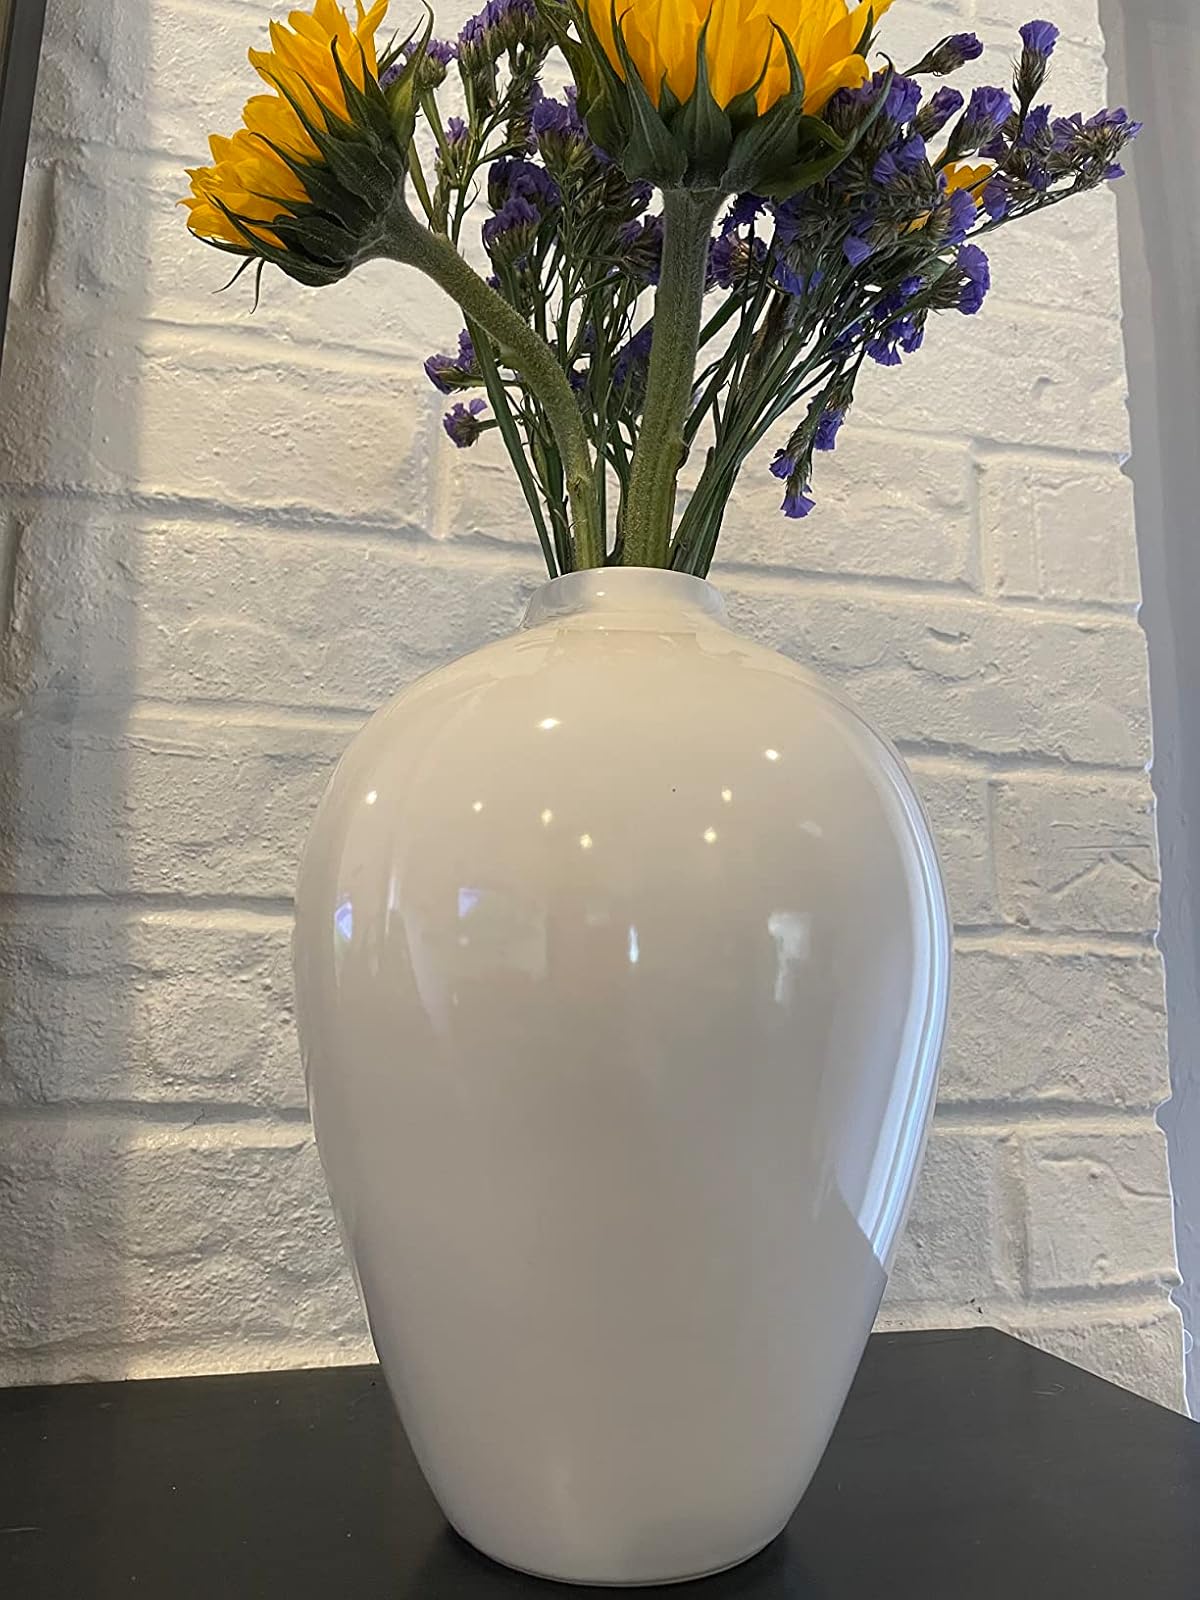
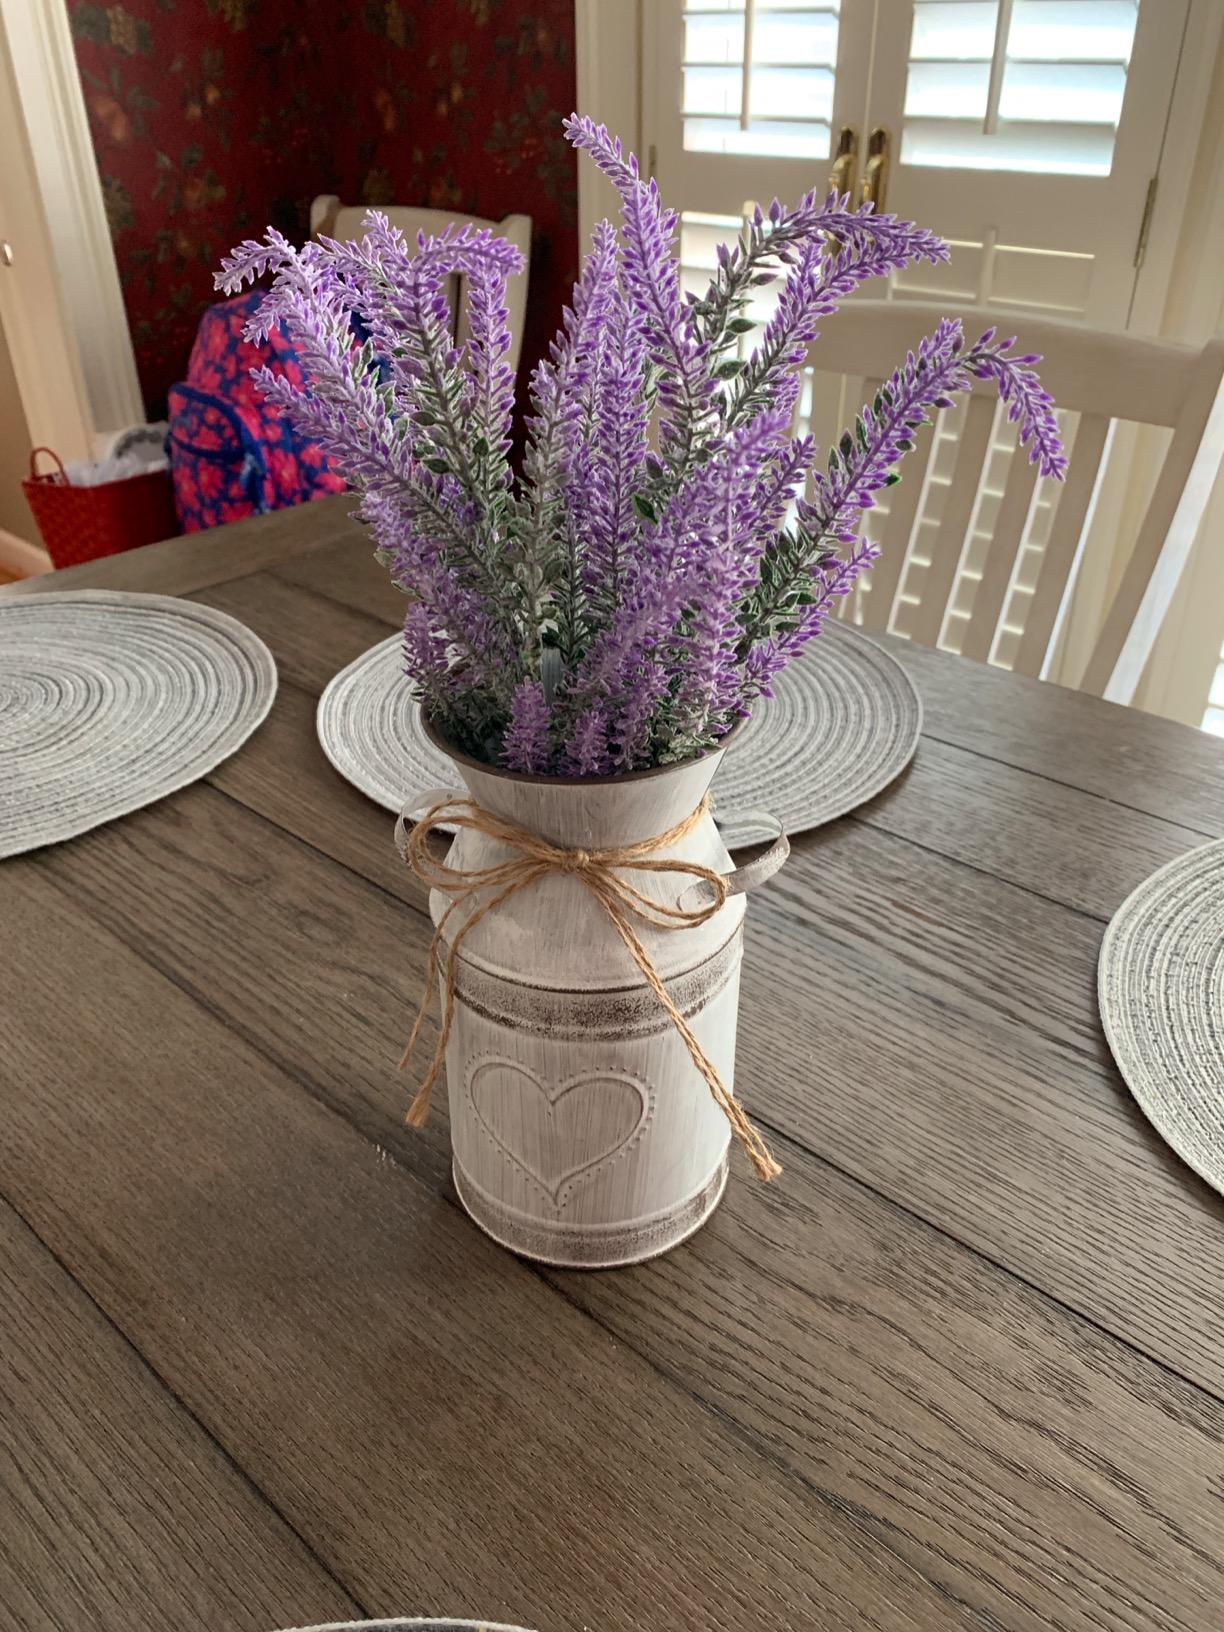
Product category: vase
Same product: no